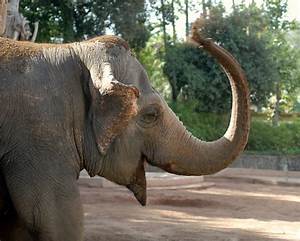
Label: elefante